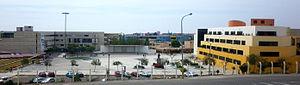
L'université nationale principale de San Marcos est une université publique située dans la ville de Lima, au Pérou. Au niveau national, étant la première université créée dans le pays, elle est considérée comme l’institution d’enseignement la plus importante, la plus reconnue et la plus représentative. Sur le plan continental, elle est la première officiellement créée par Real Cédula, la plus longtemps en fonctionnement continu depuis sa fondation, et est donc reconnue comme "la plus ancienne université d'Amérique". Située à l'origine dans les le cloître et le couvent du Rosaire de l'Ordre des Dominicains - actuelle basilique et couvent de Saint-Dominique - jusqu'en 1548, sa fondation officielle a été lancée par Fray Tomás de San Martín et s'est achevée le 12 mai 1551 avec le décret de l'empereur Charles Ier d'Espagne et du Saint Empire romain germanique, en 1571, acquiert le degré de droit pontifical octroyé par le pape Pie V et finit par être nommé "Université royale et pontificale de la Cité des rois de Lima".